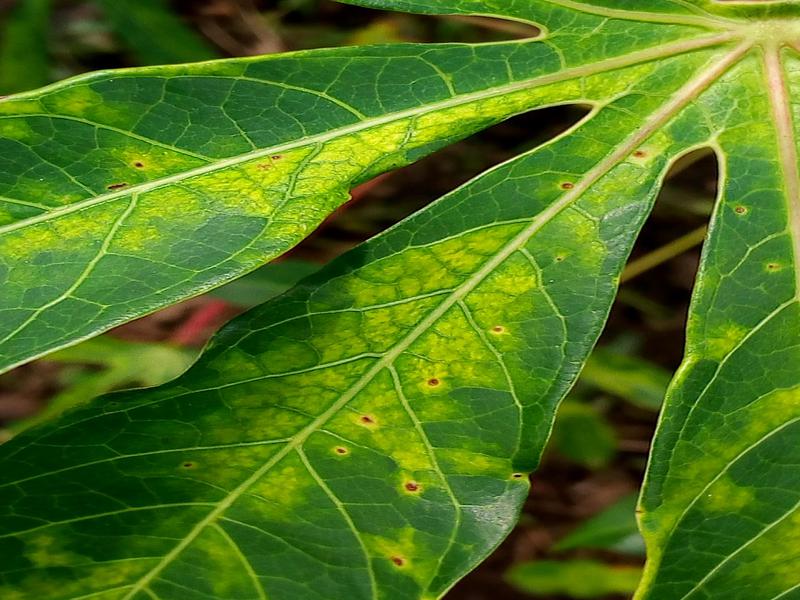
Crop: cassava
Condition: mosaic_disease